Kungursky Uyezd

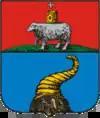
Coat of Arms of Kungur

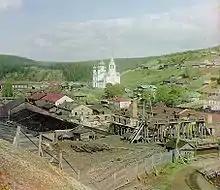
Factory in Kyn belonging to Count S.A.Stroganov (1910)

Kungursky Uyezd was an administrative division of Perm Governorate, Russian Empire, which existed in 1781-1921. Its administrative center was the town of Kungur. Area: 11,372.6 km.